Kutubiyya Mosque

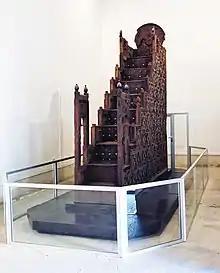
The Almoravid Minbar, on display at the El Badi Palace

The minaret is designed in Almohad style and was constructed in rubble masonry using sandstone. It was historically covered with Marrakshi pink plaster, but in the 1990s, experts opted to expose the original stone work and removed the plaster.